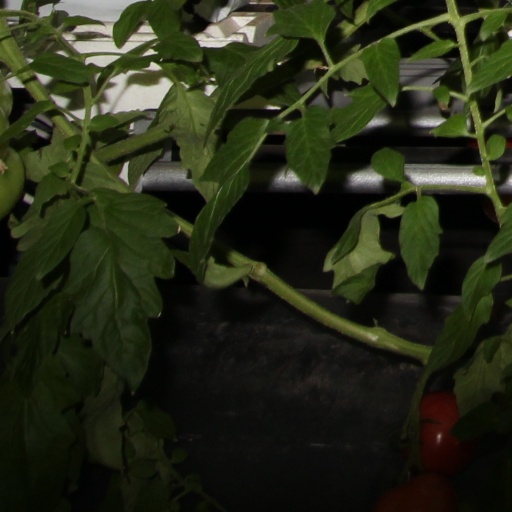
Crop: tomato